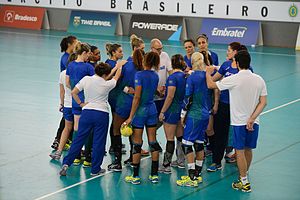
Brasiliens håndboldlandshold (damer) / Historie / OL på hjemmebane
Træning inden Sommer-OL 2016 i Rio de Janeiro.
Brasiliens håndboldlandshold er det brasilianske landshold i håndbold for kvinder. De er reguleret af Confederação Brasileira de Handebol og deltager i internationale konkurrencer.